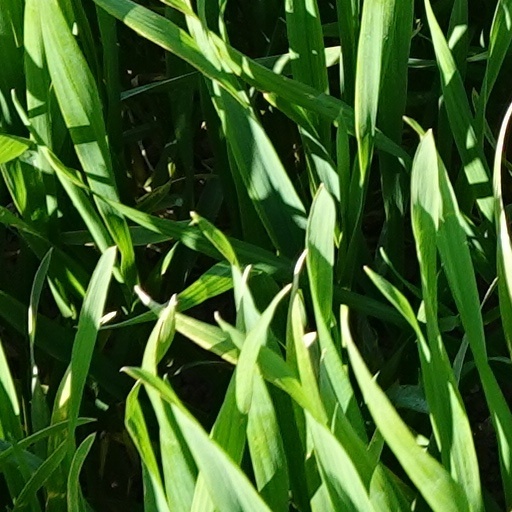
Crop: wheat